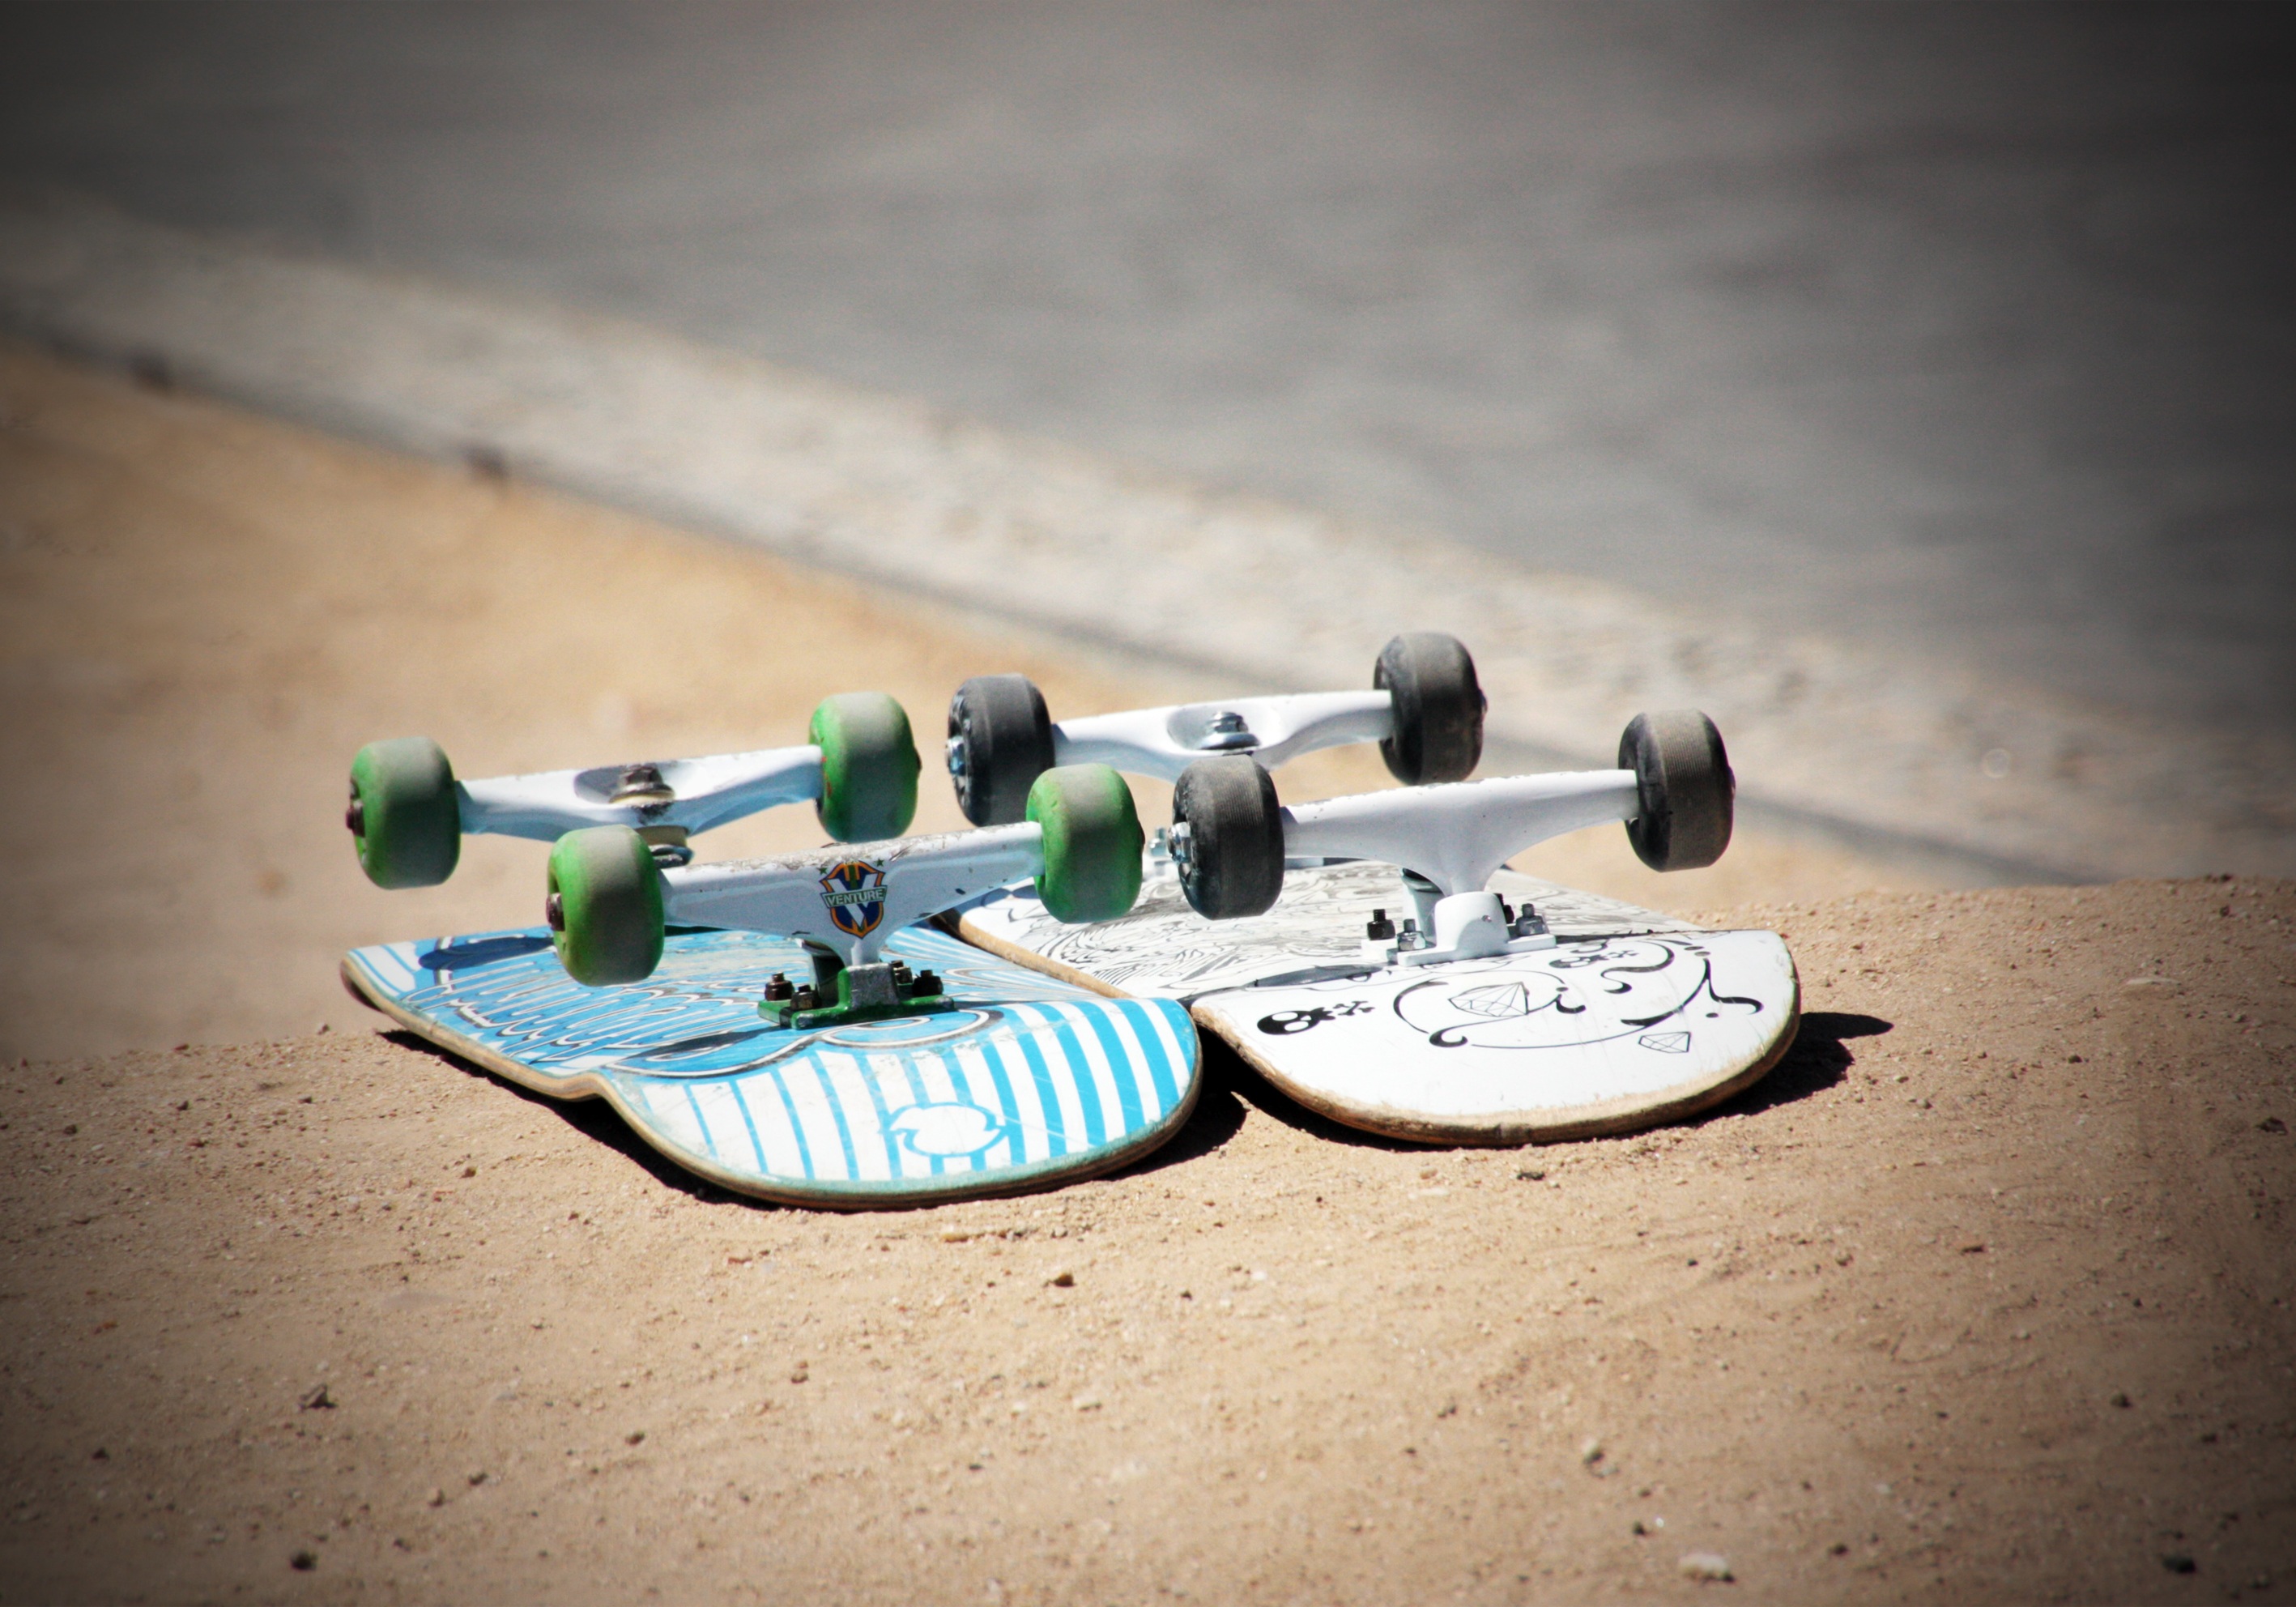
white, sport, guitar, skate, green, color, blue, together, shape, teens